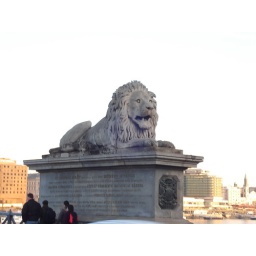
One of the two lions at the entrance to the train bridge, on the Buda side in Budapest, Hungary.